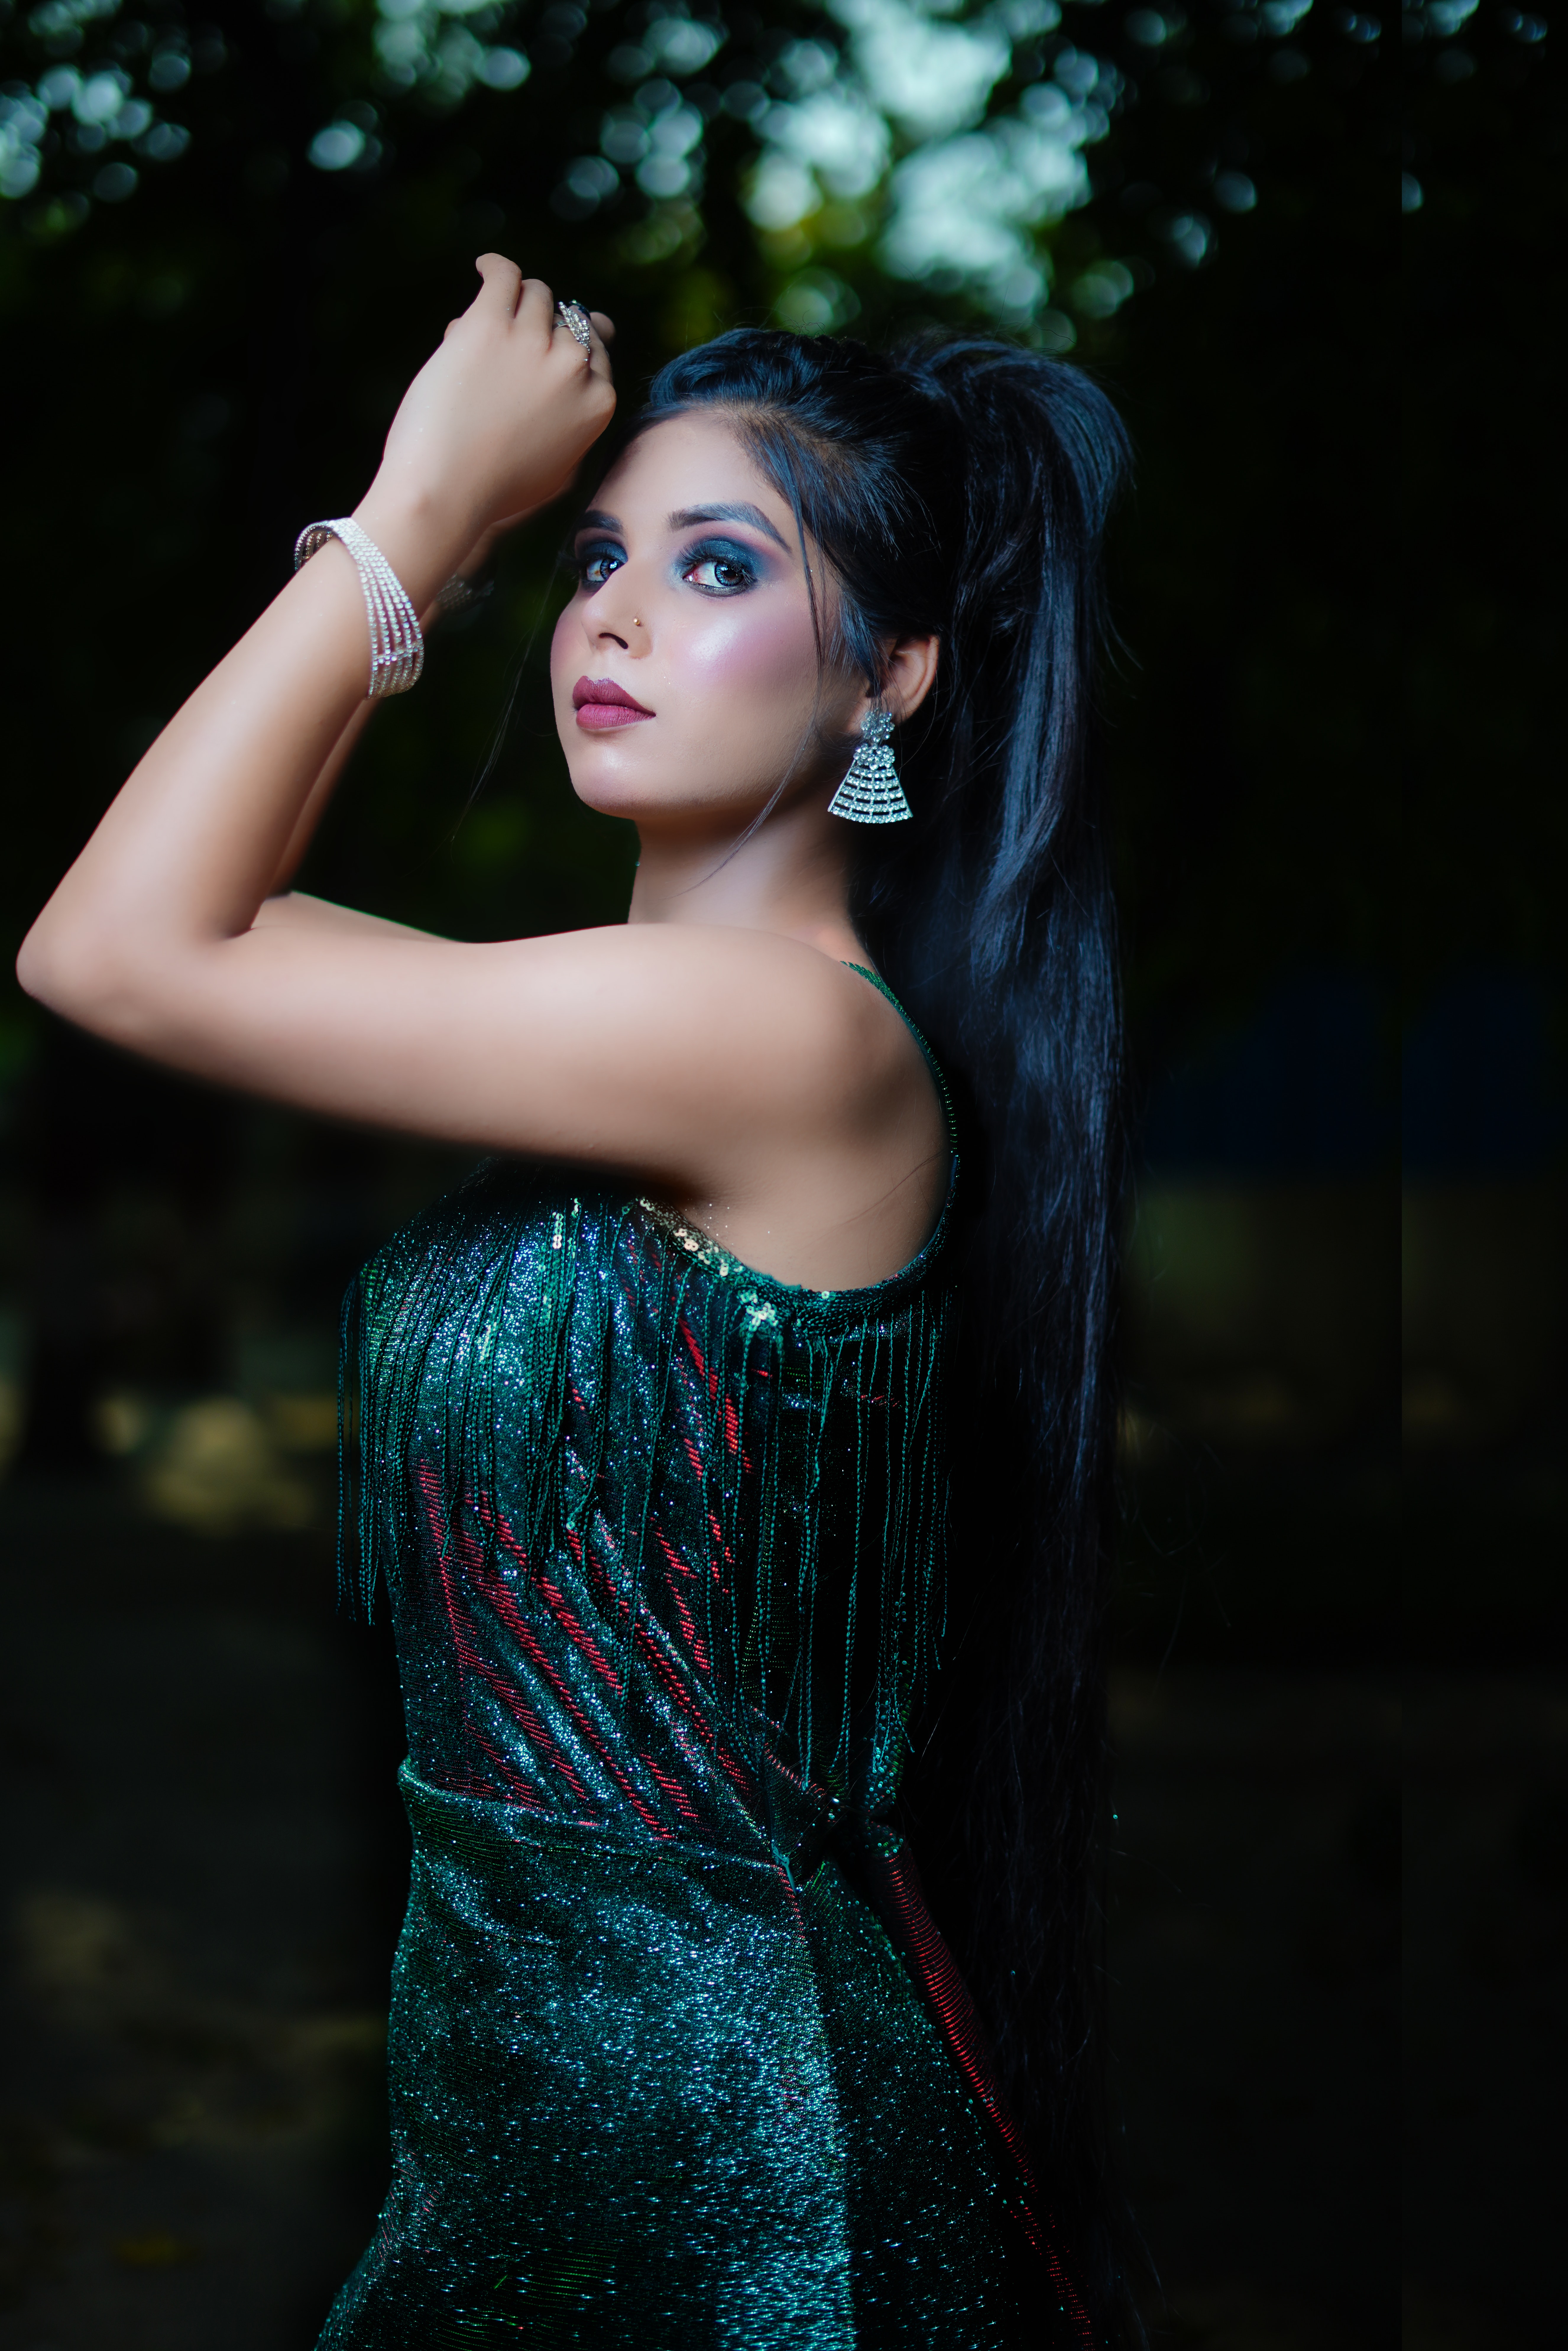
woman, hair, lip, shoulder, eye, One piece garment, nature, flash photography, neck, eyelash, makeover, waist, People in nature, day dress, tree, black hair, fashion design, fashion model, formal wear, electric blue, long hair, magenta, Strapless dress, gown, brown hair, cocktail dress, grass, pattern, darkness, portrait photography, jewellery, photo shoot, haute couture, abdomen, portrait, forest, model, sitting